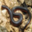
Label: snake